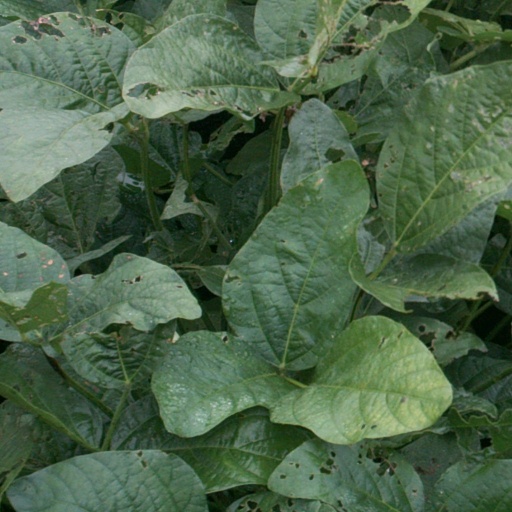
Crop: soybean